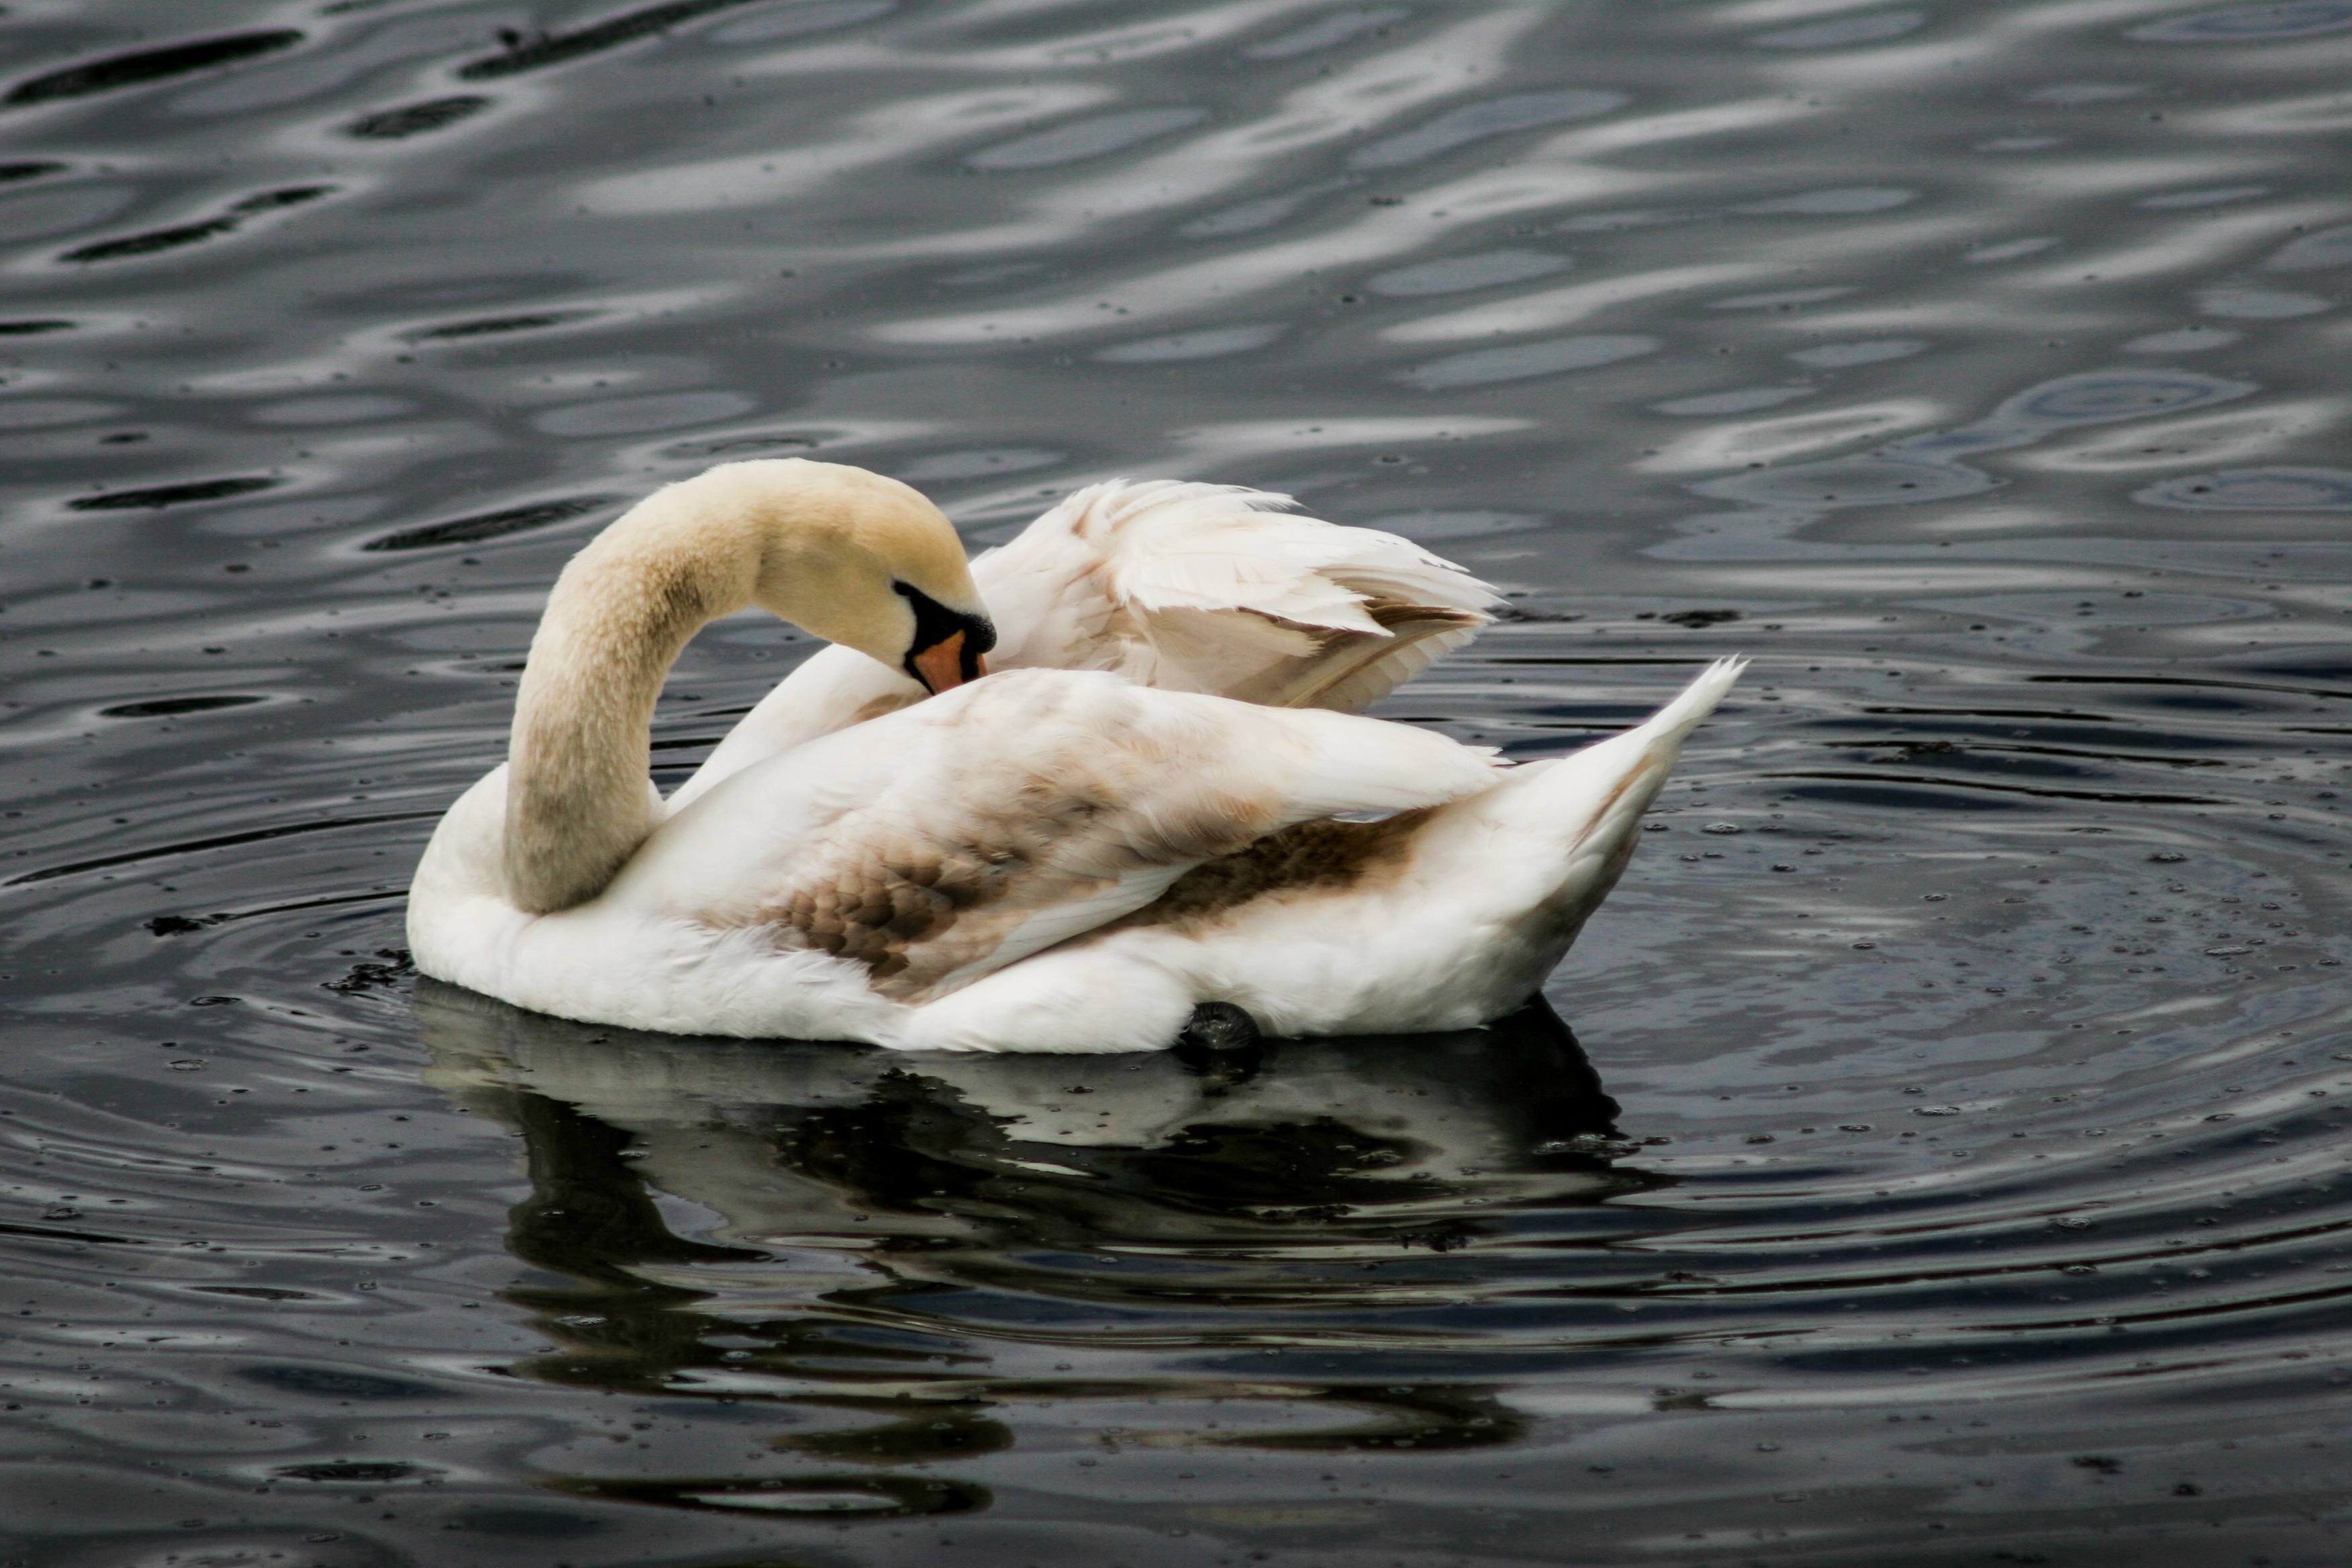
water, nature, bird, wing, white, lake, pond, wildlife, wild, swim, reflection, beak, floating, feather, fauna, swimming, plumage, swan, duck, canada, neck, vertebrate, waterfowl, water bird, elegance, ducks geese and swans